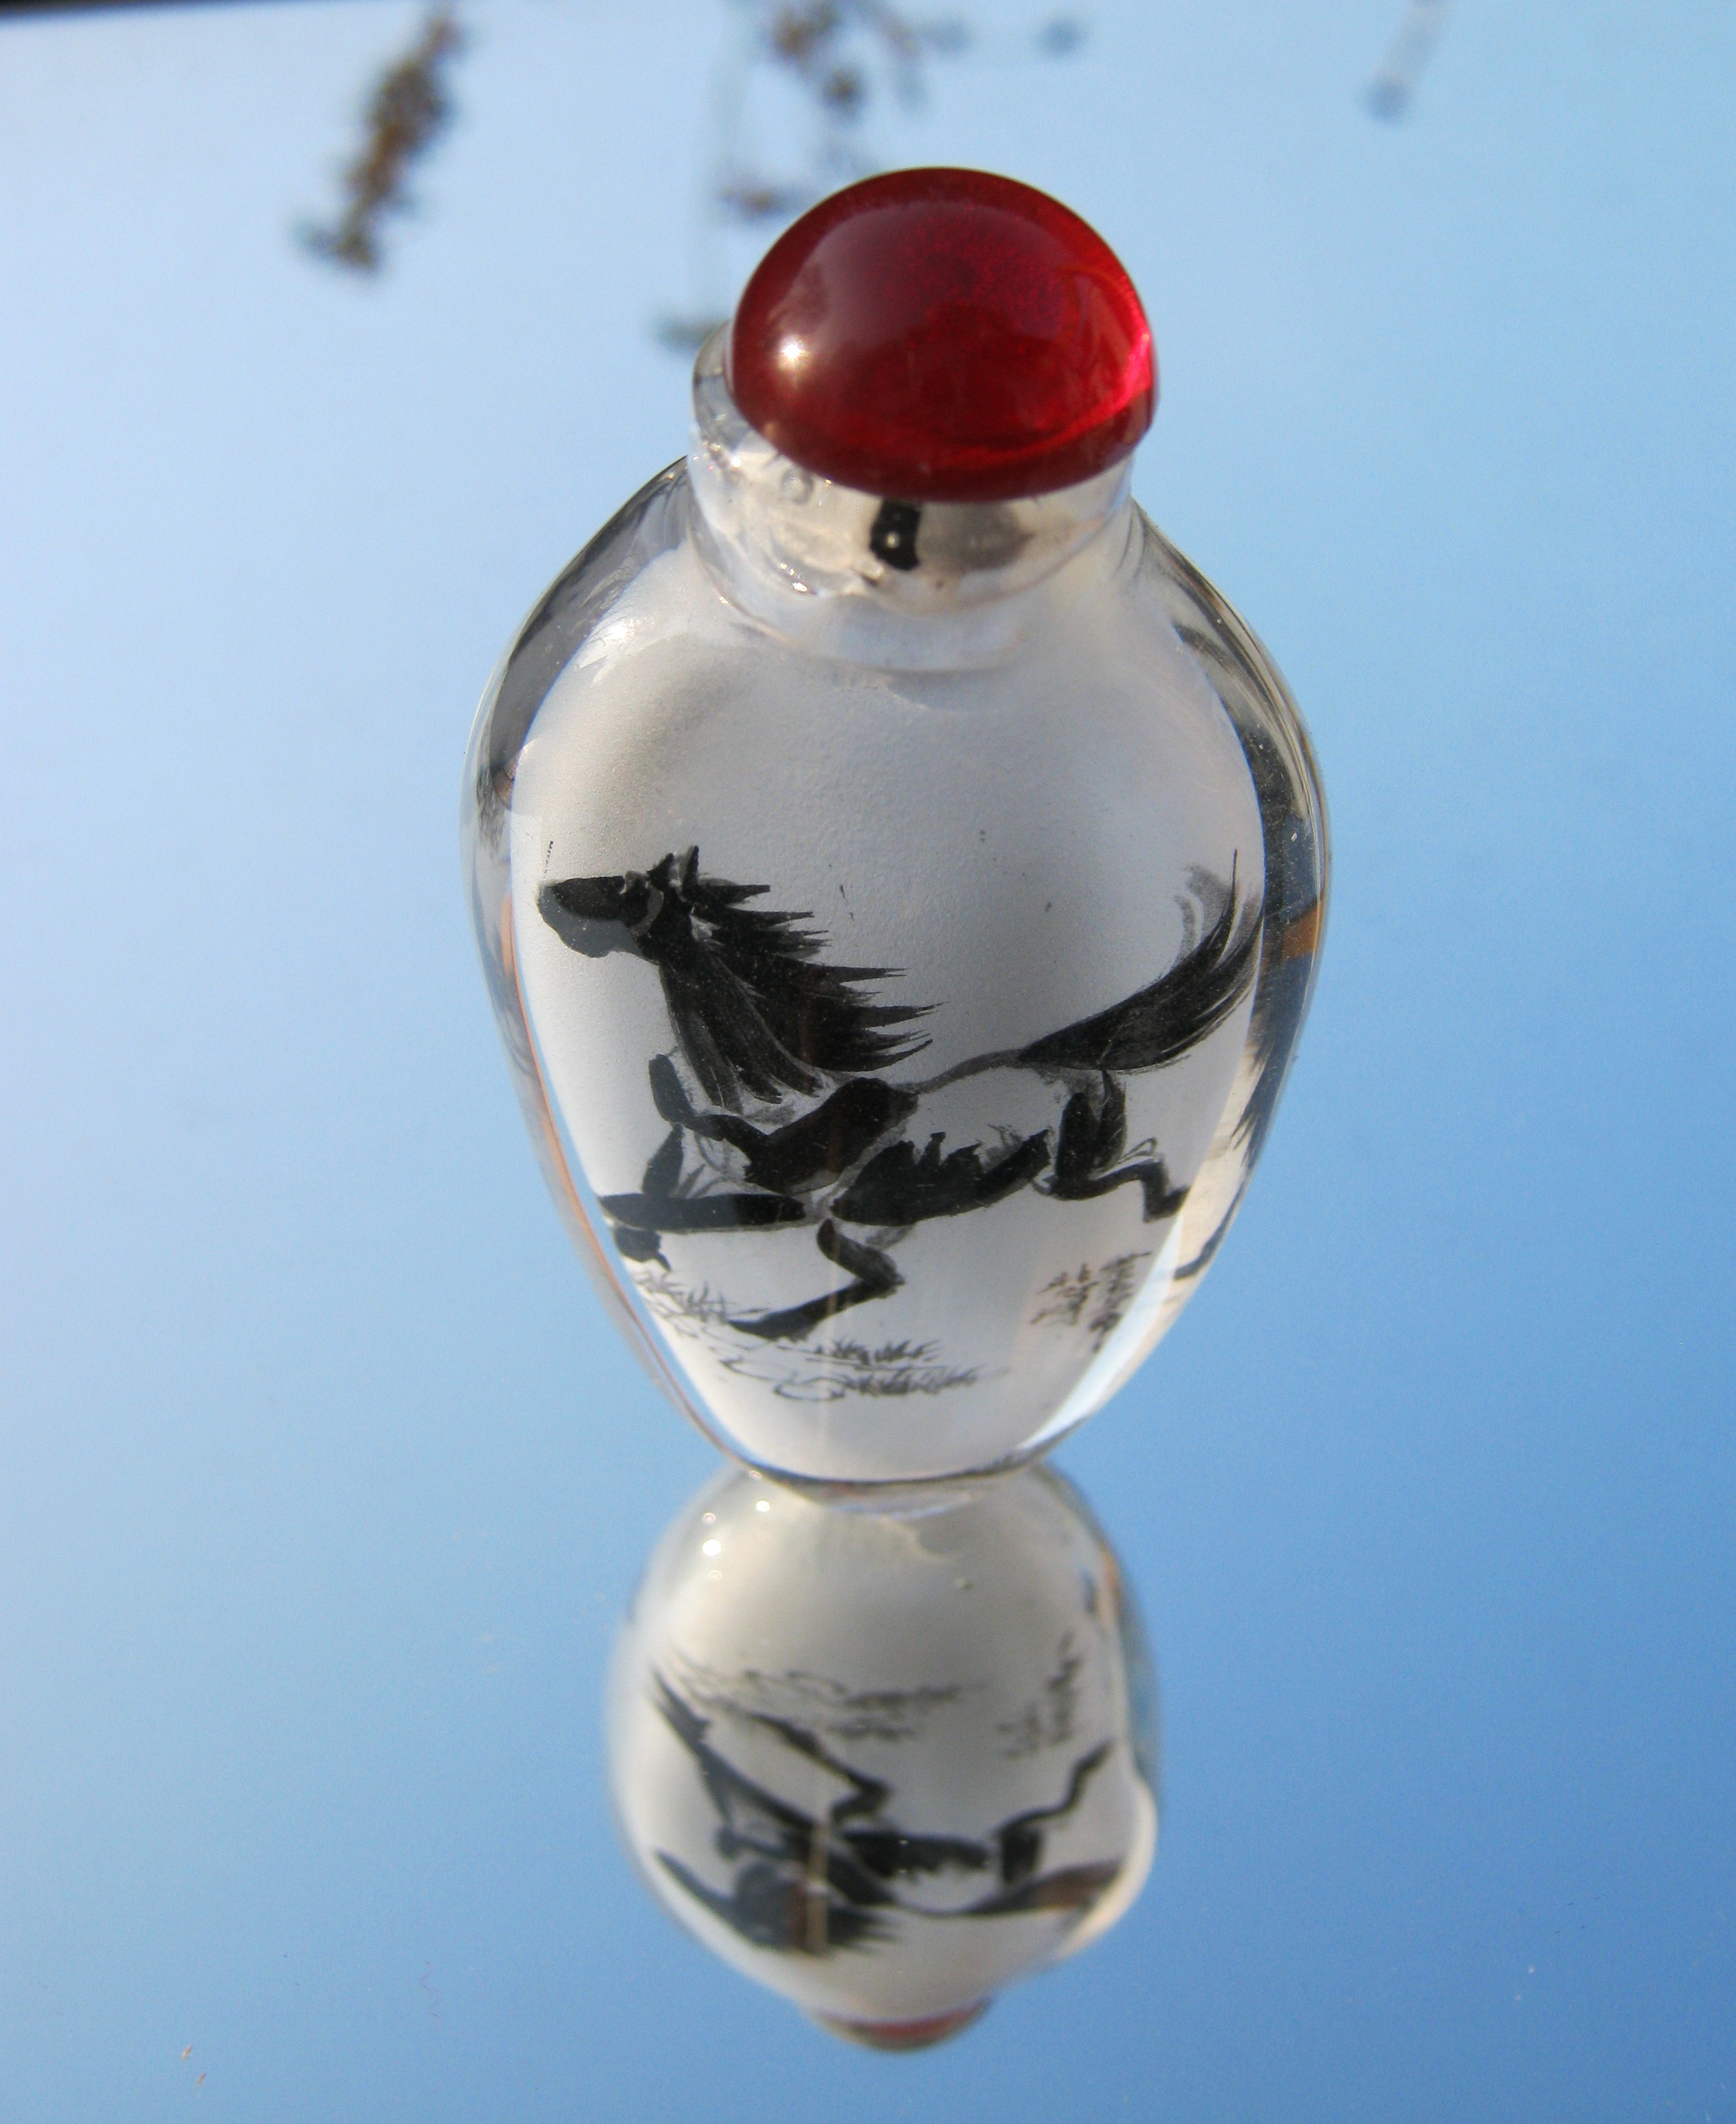
glass, vase, chinese, horse, bottle, glass bottle, drawing, tusche indian ink, drinkware